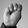
ASL letter: M